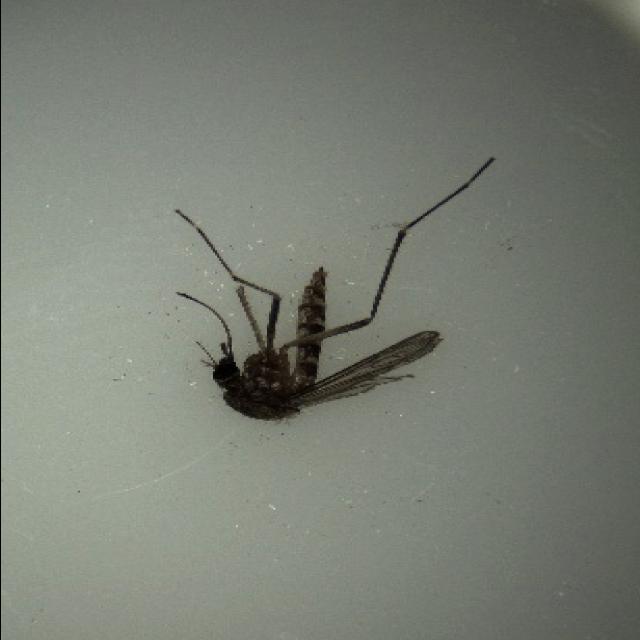
Species: aedes_vexans